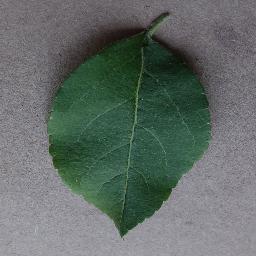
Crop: apple
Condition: healthy